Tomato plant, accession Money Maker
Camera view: horizontal (90 deg, fisheye); turntable rotation: 30 degrees
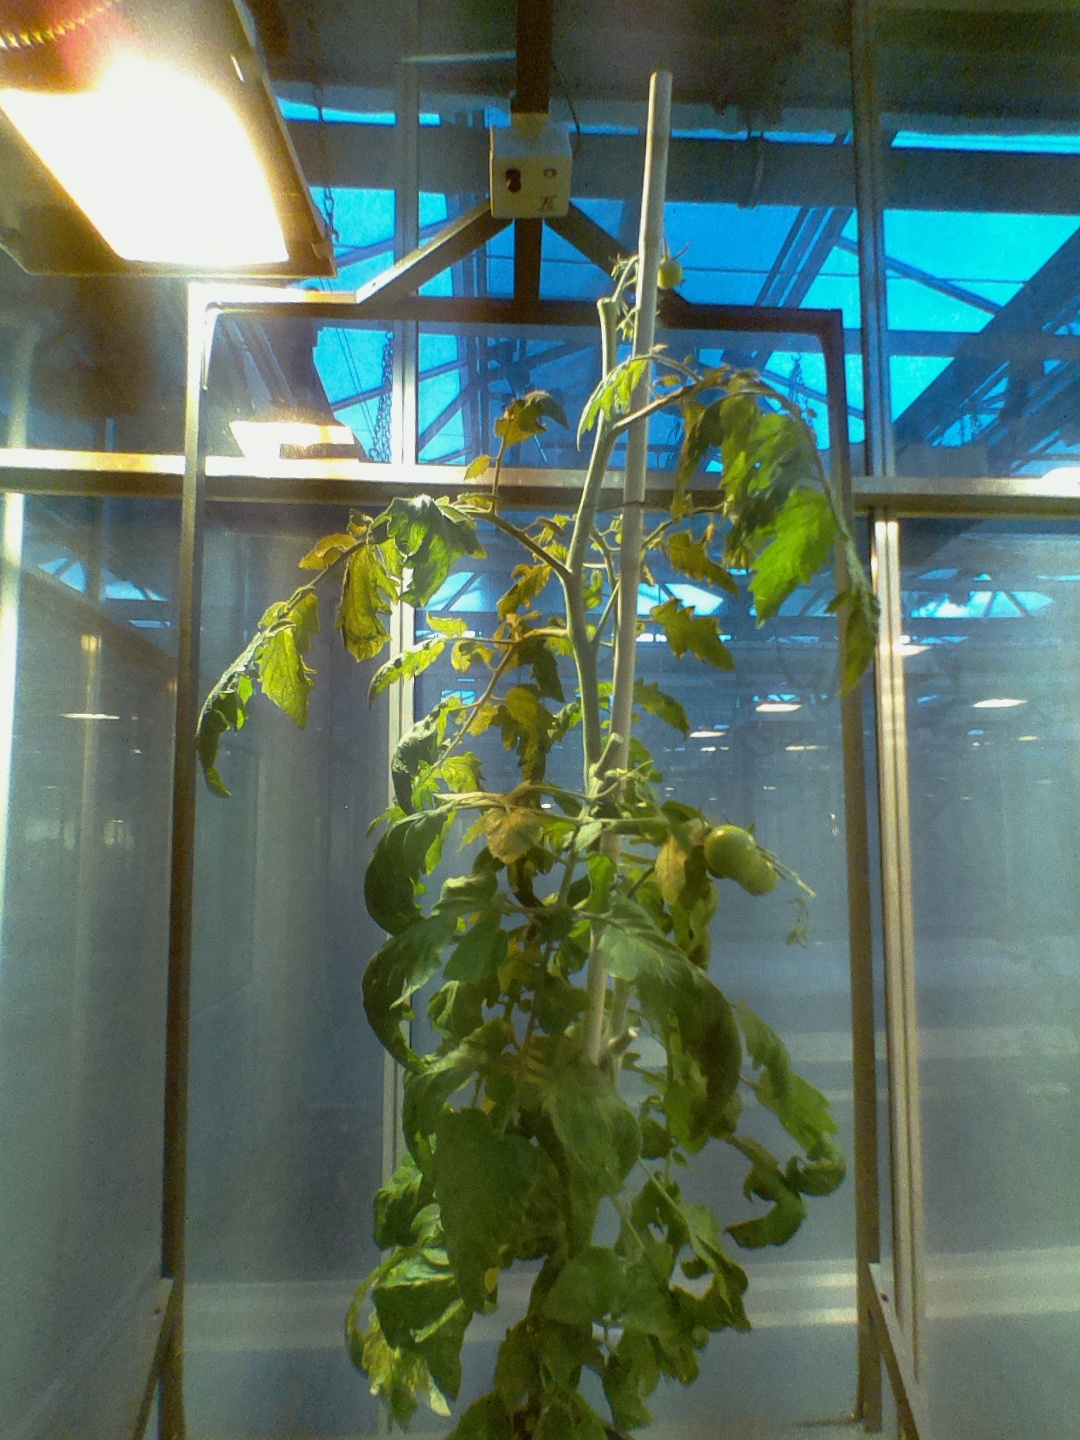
BBCH growth stage 75: 50%-60% of final fruit size